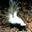
Label: skunk